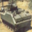
Label: tank